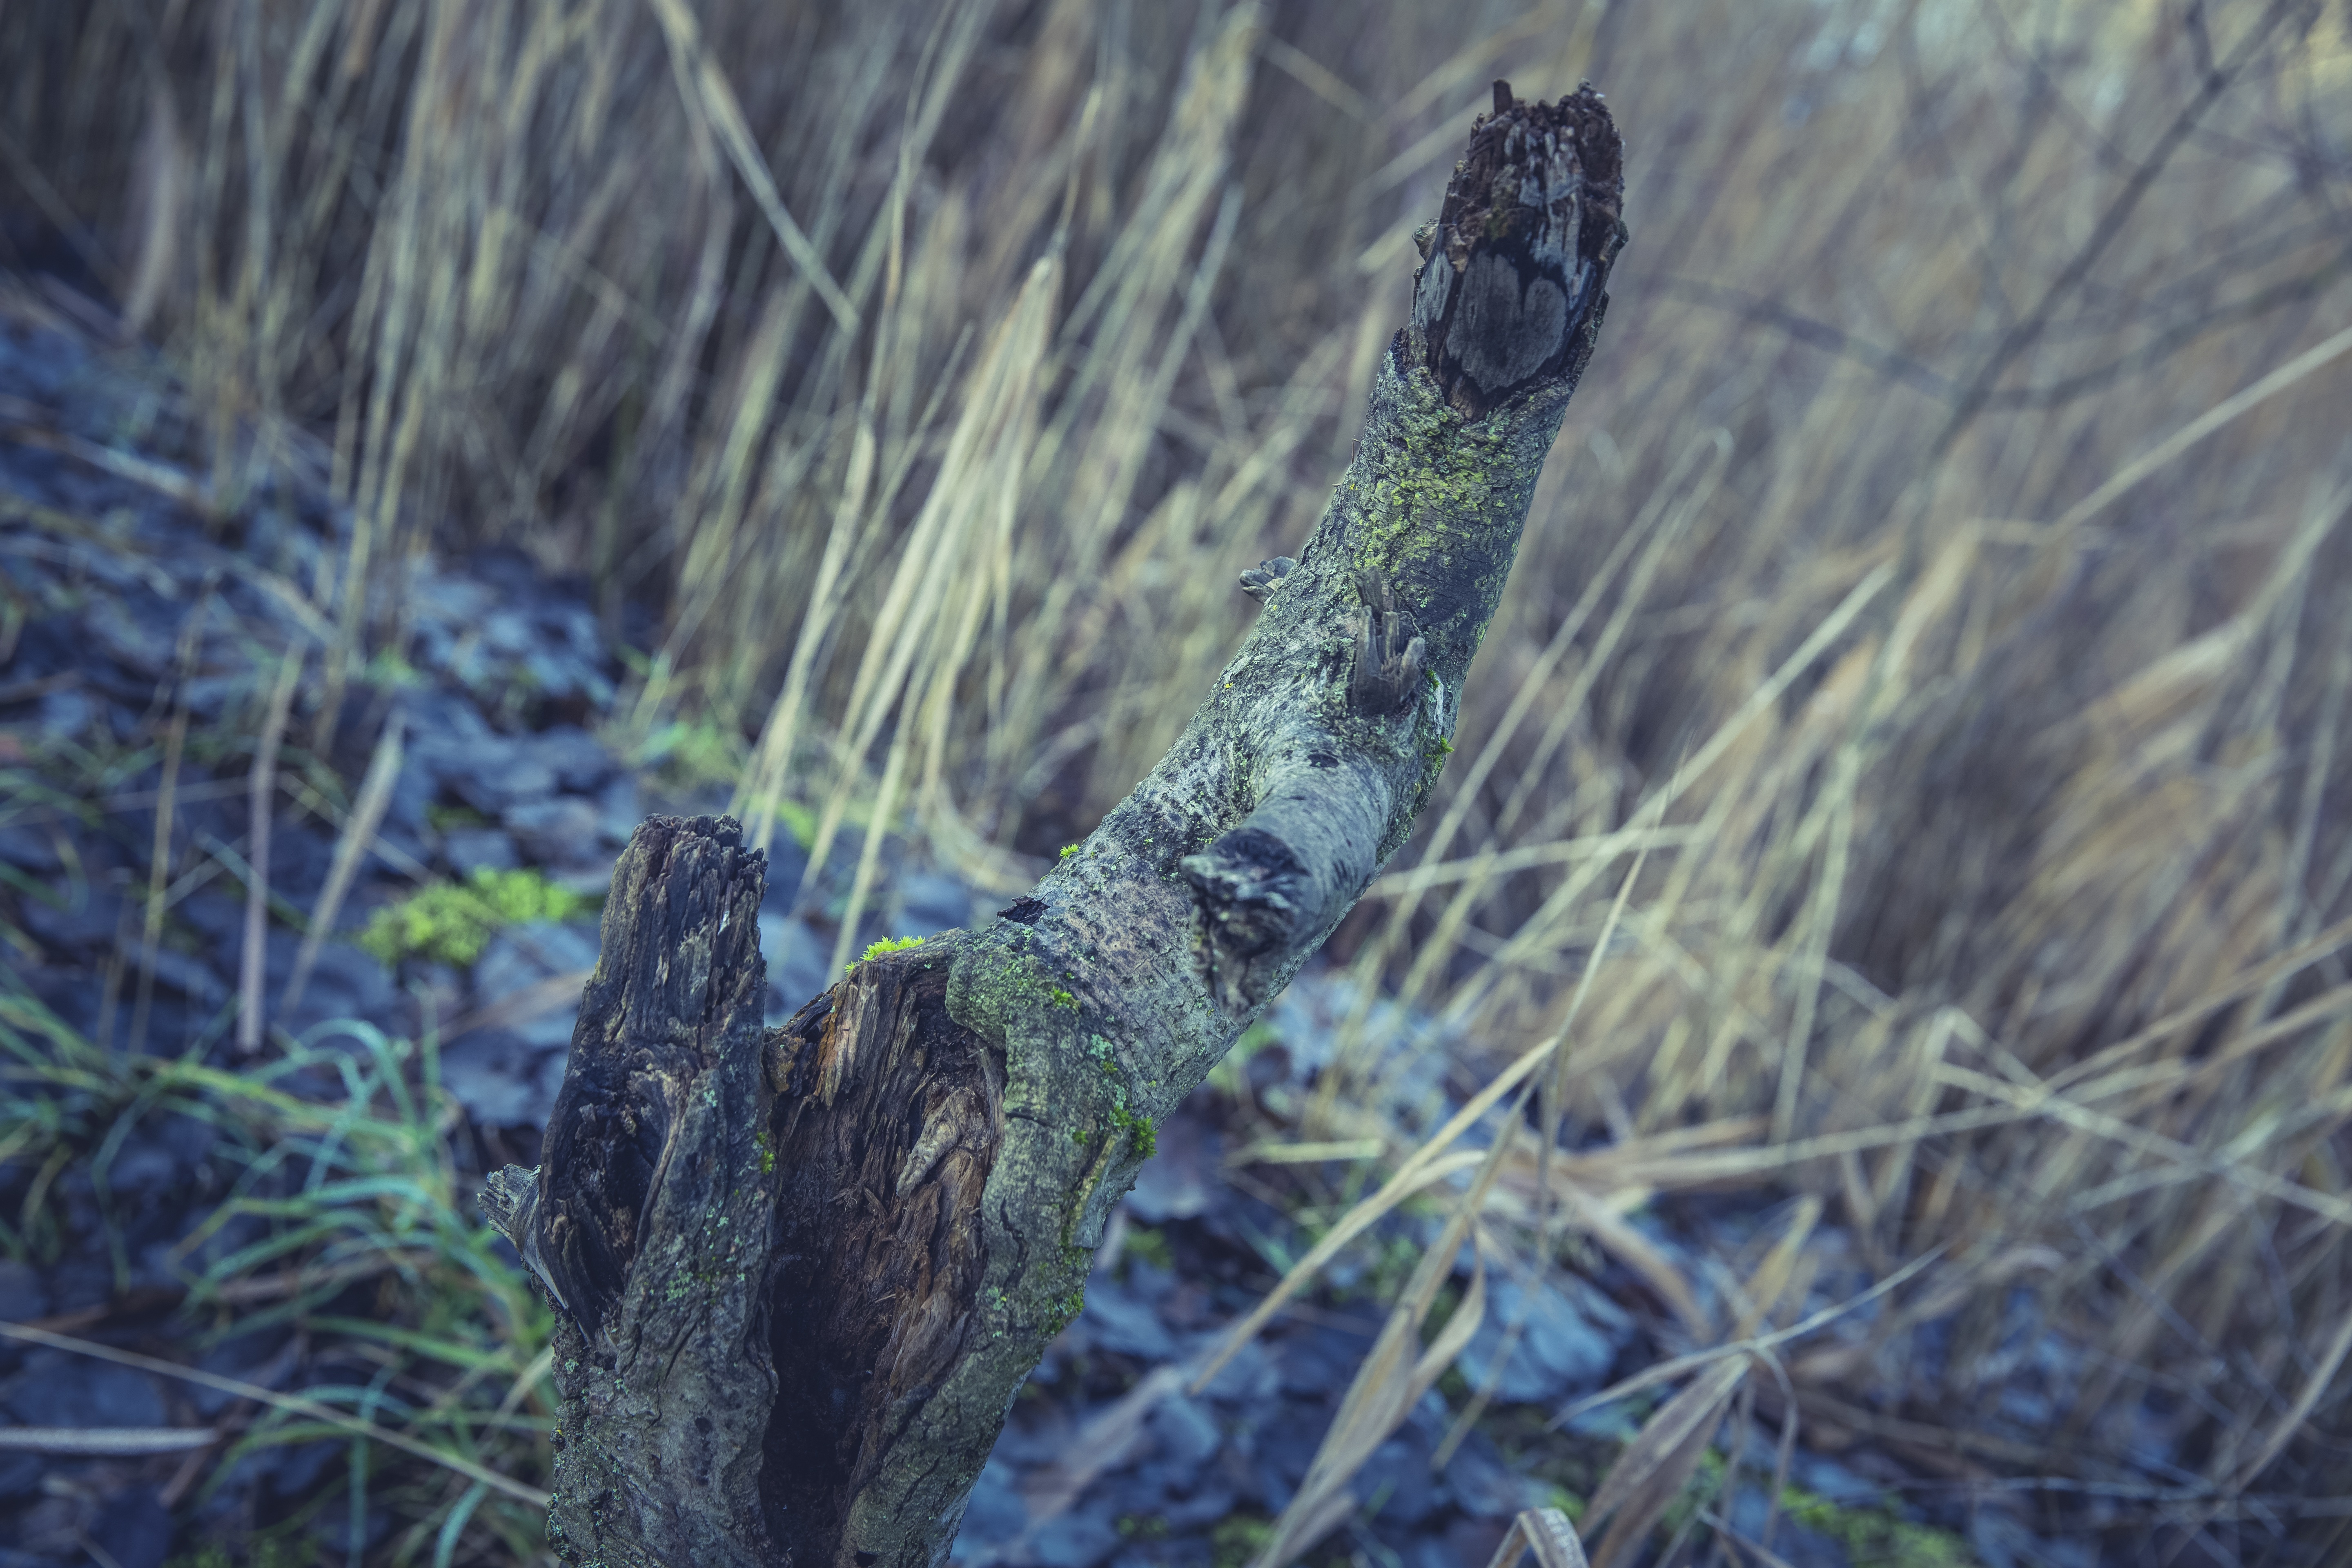
landscape, tree, nature, forest, path, branch, plant, hiking, wildlife, log, park, reptile, fauna, conifer, alligator, branches, grove, mood, morgenstimmung, pine cones, old tree, branch branches, dead wood